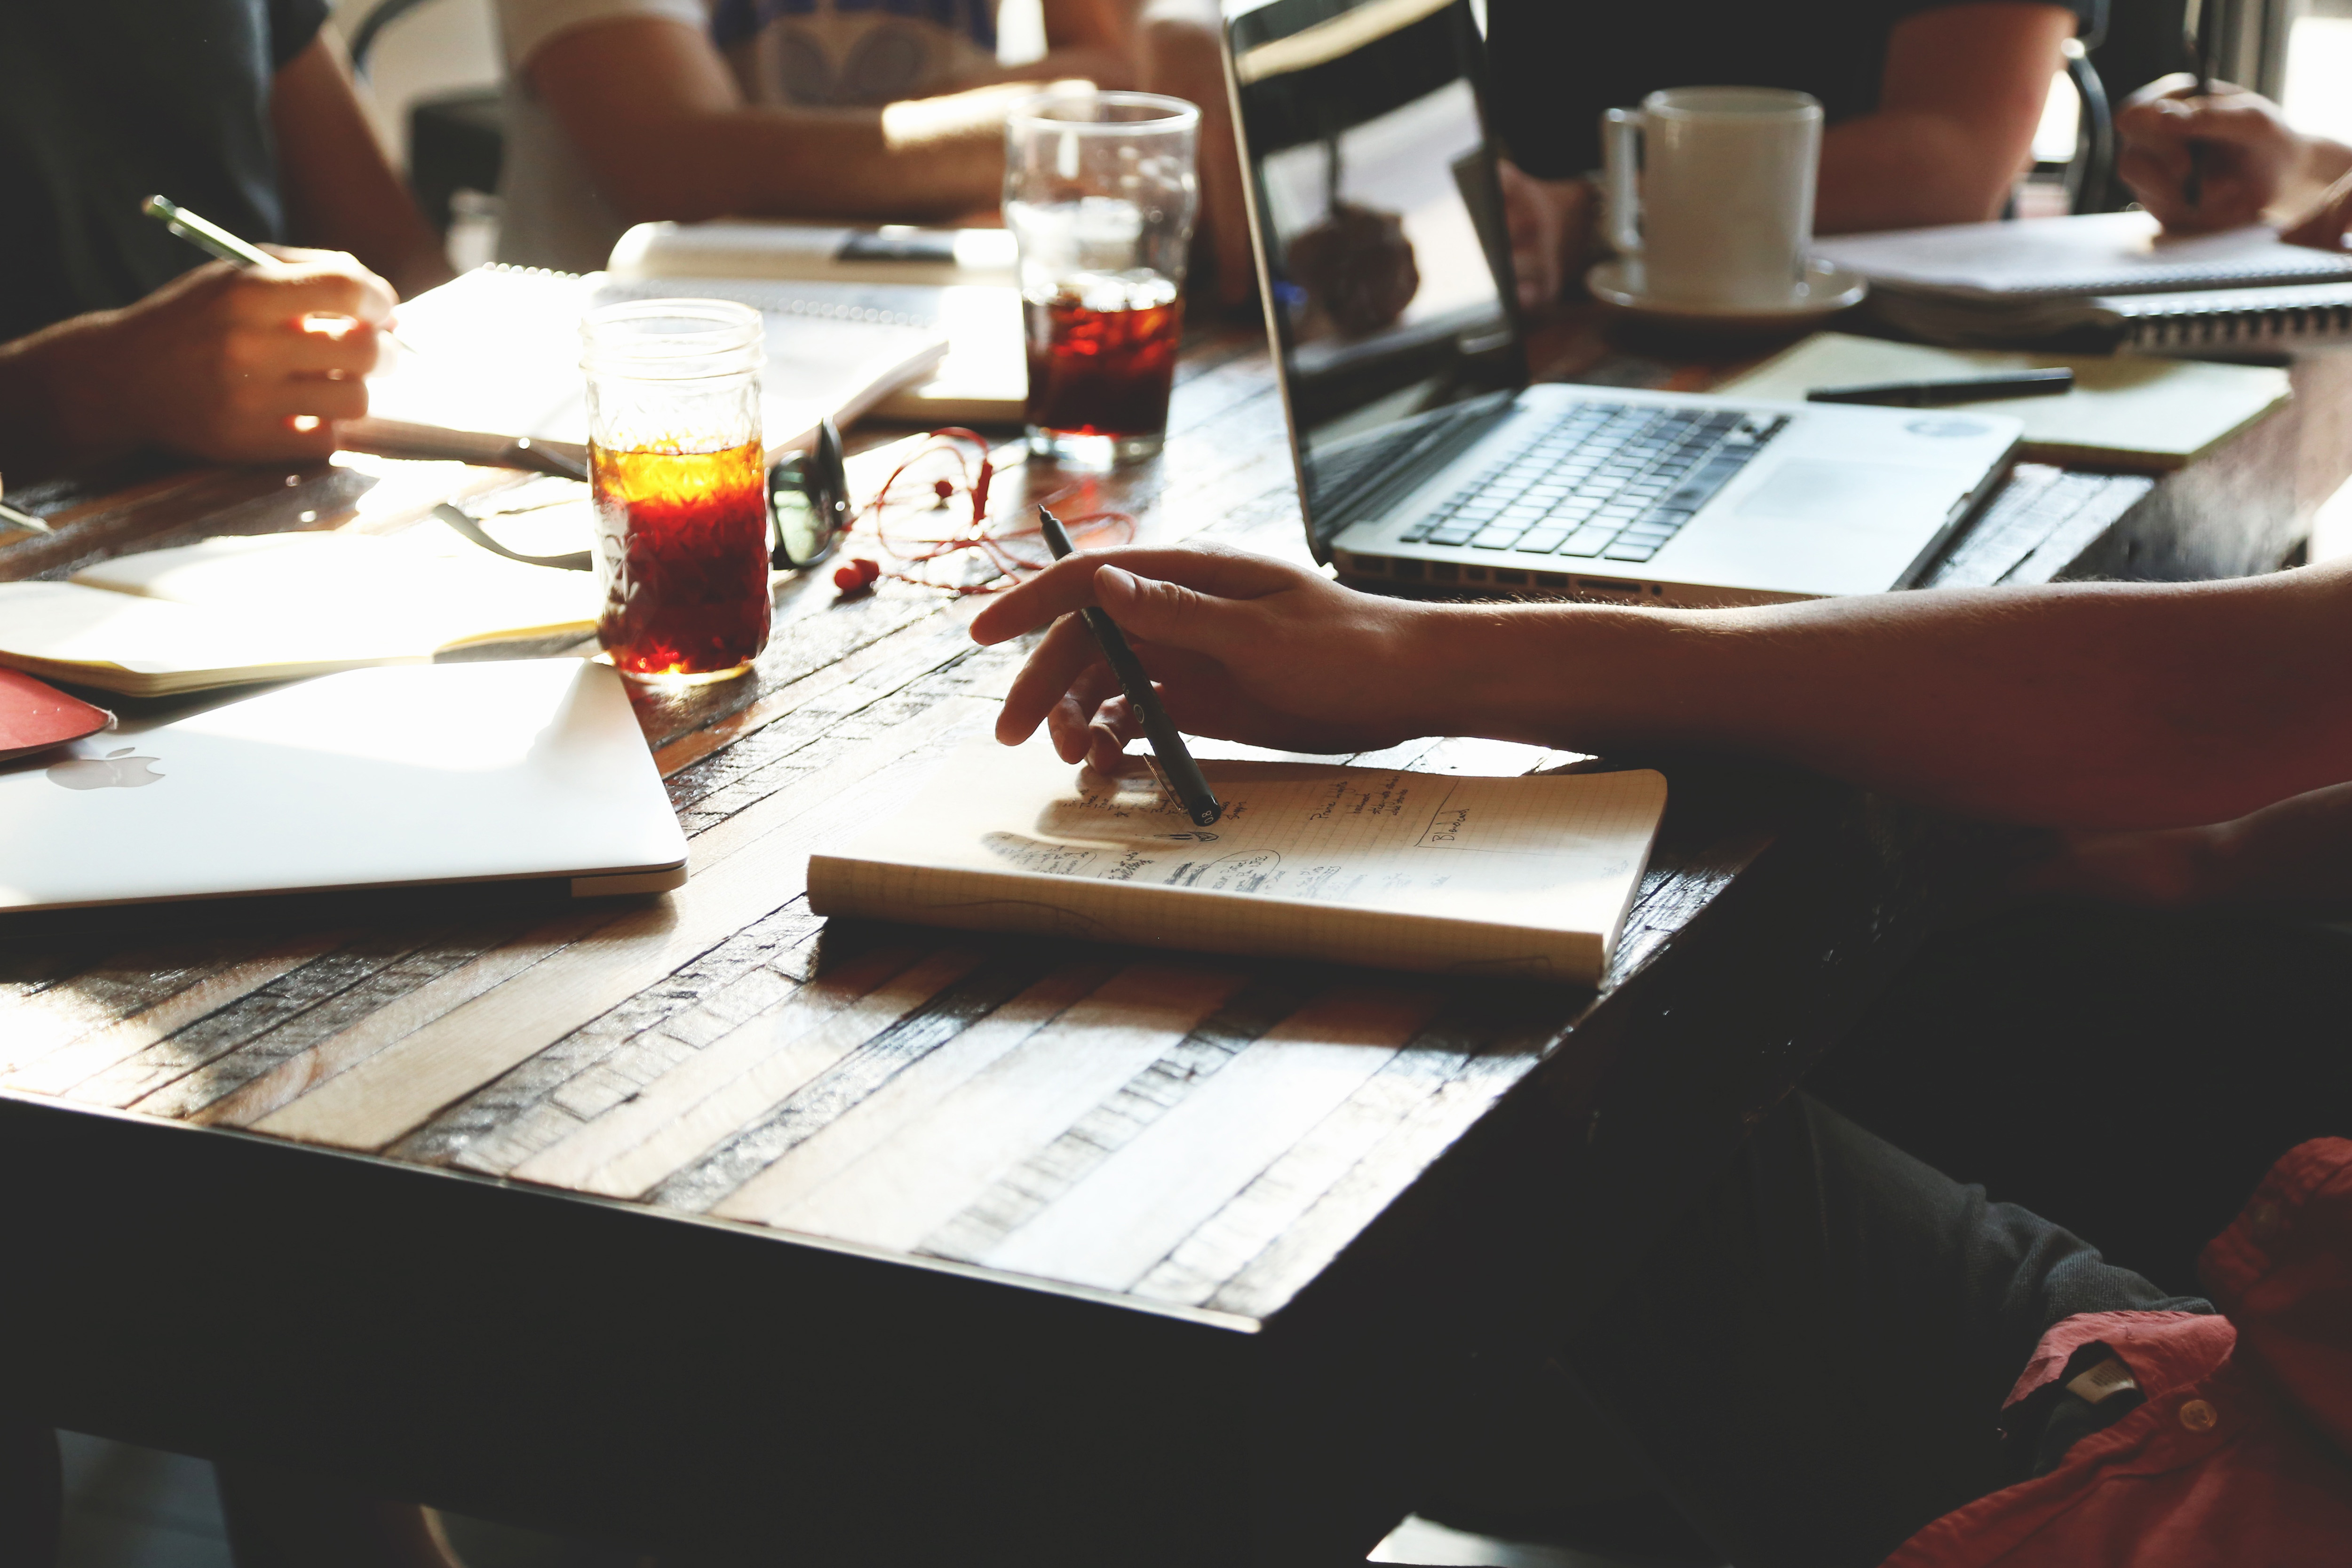
table, design, calligraphy, Material property, hand, room, restaurant, furniture, writing instrument accessory, interior design